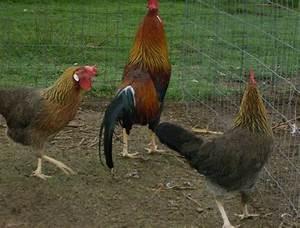
chicken